The Mall in Columbia

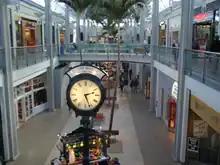
The Mall in Columbia, interior view, original section, second floor, c. 2004

Architect Frank Gehry designed The Rouse Company Columbia exhibit building, and was initially selected to design the neighboring mall centerpiece. Gehry was later rejected by Rouse for lack of experience, and the firm of Cope, Linder, & Walmsley was contracted for the project.